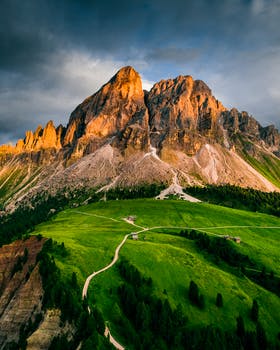
Label: No Watermark